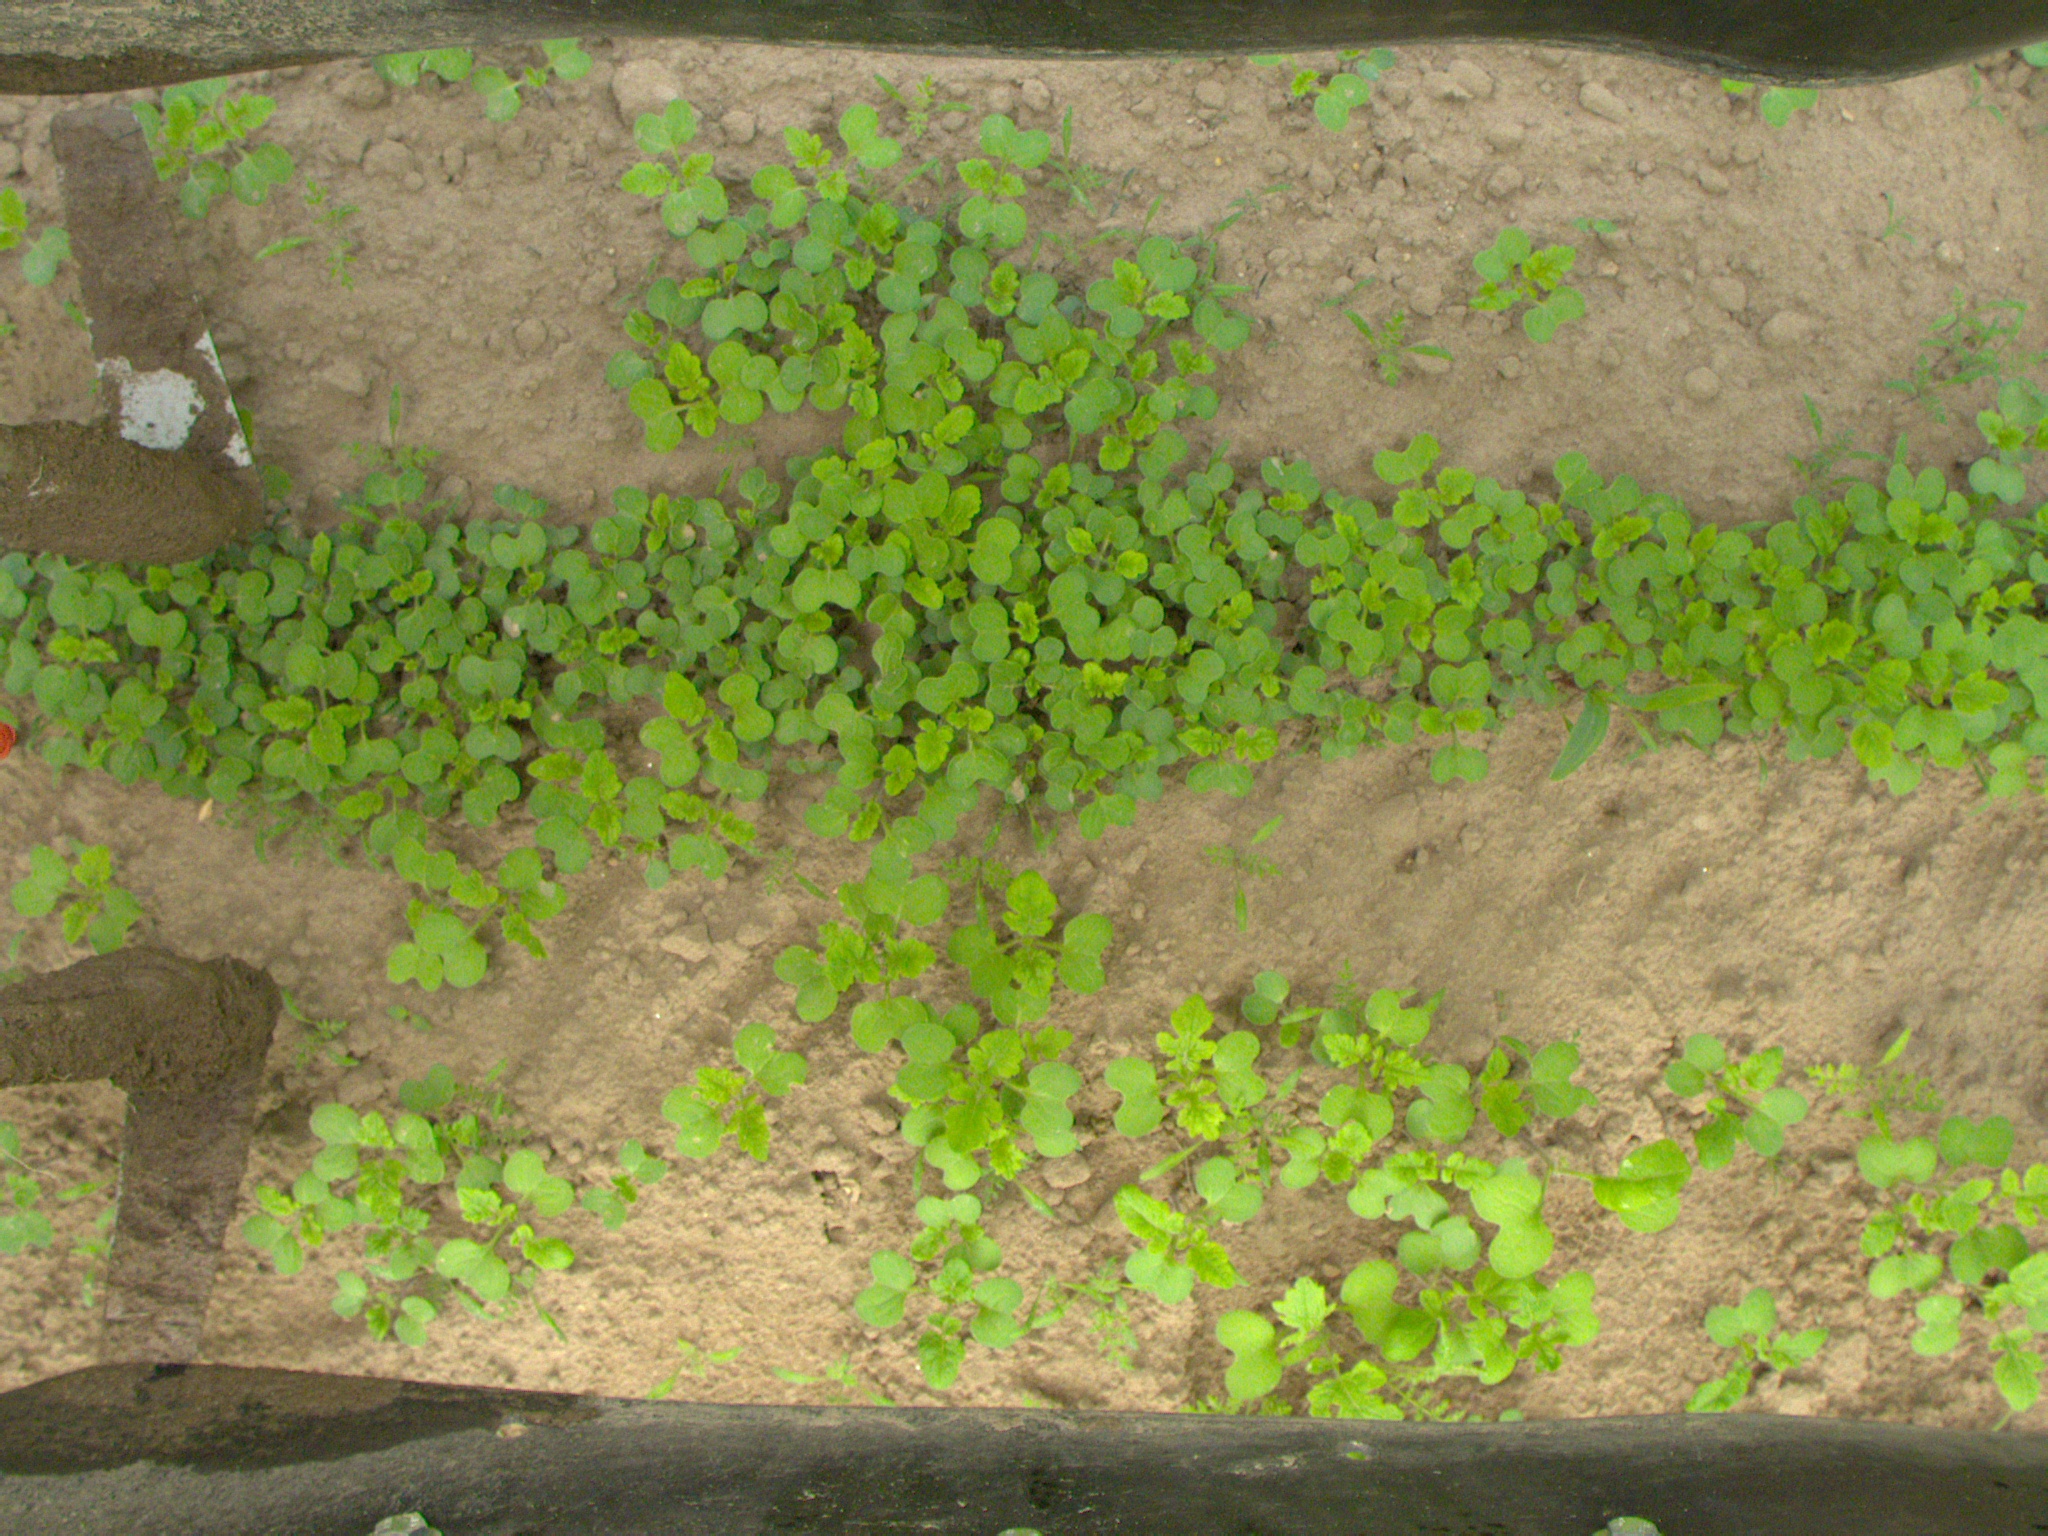
Crop: maize
Objects: maize, stem_maize